Ludolph Hendrik van Oyen

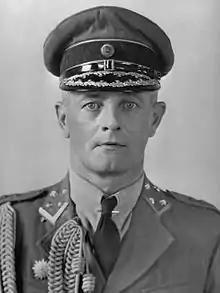

Major-general Ludolph Hendrik van Oyen (25 April 1889, in The Hague – 28 July 1953) was the Chief of Staff of the Royal Netherlands East Indies Army from 1942 to 1946, during World War II.